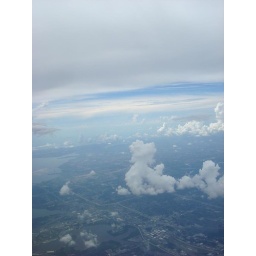
the clouds look like a girl playing by herself